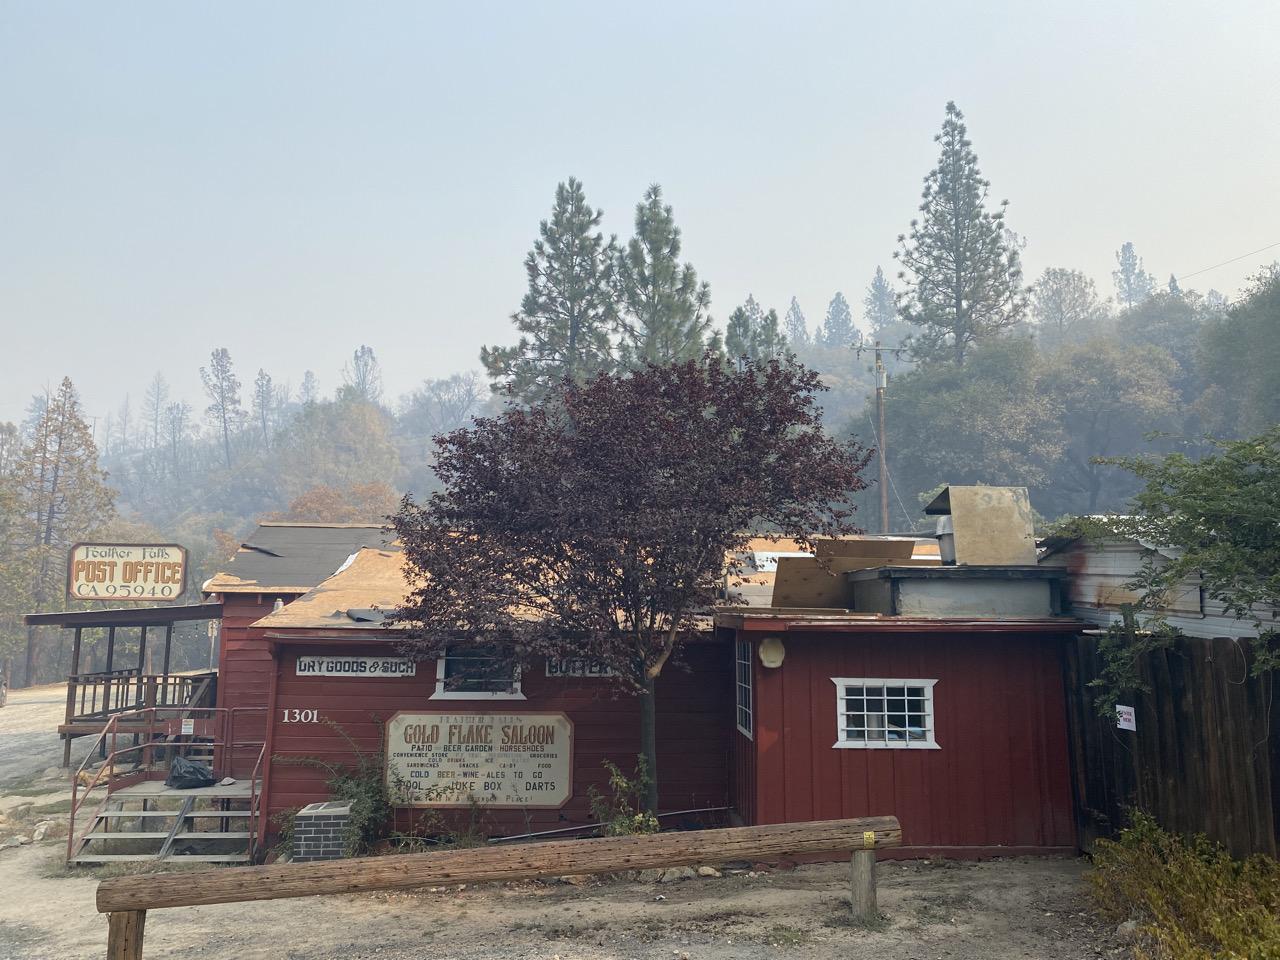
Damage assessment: no_damage